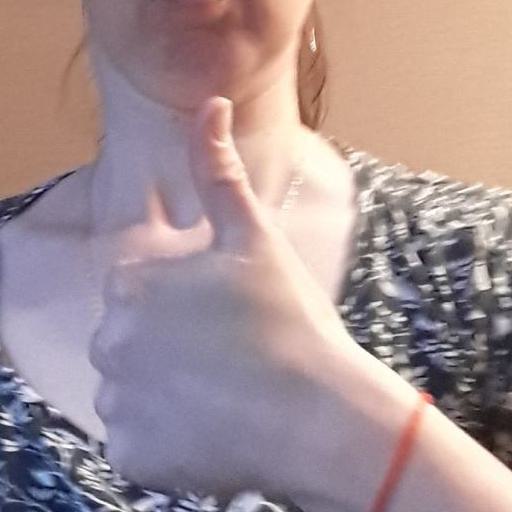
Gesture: like